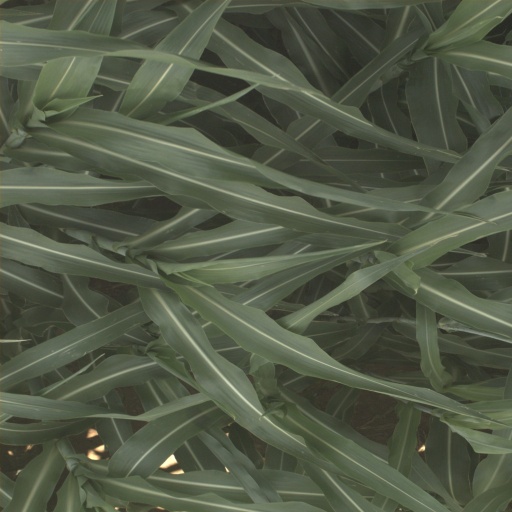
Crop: sorghum